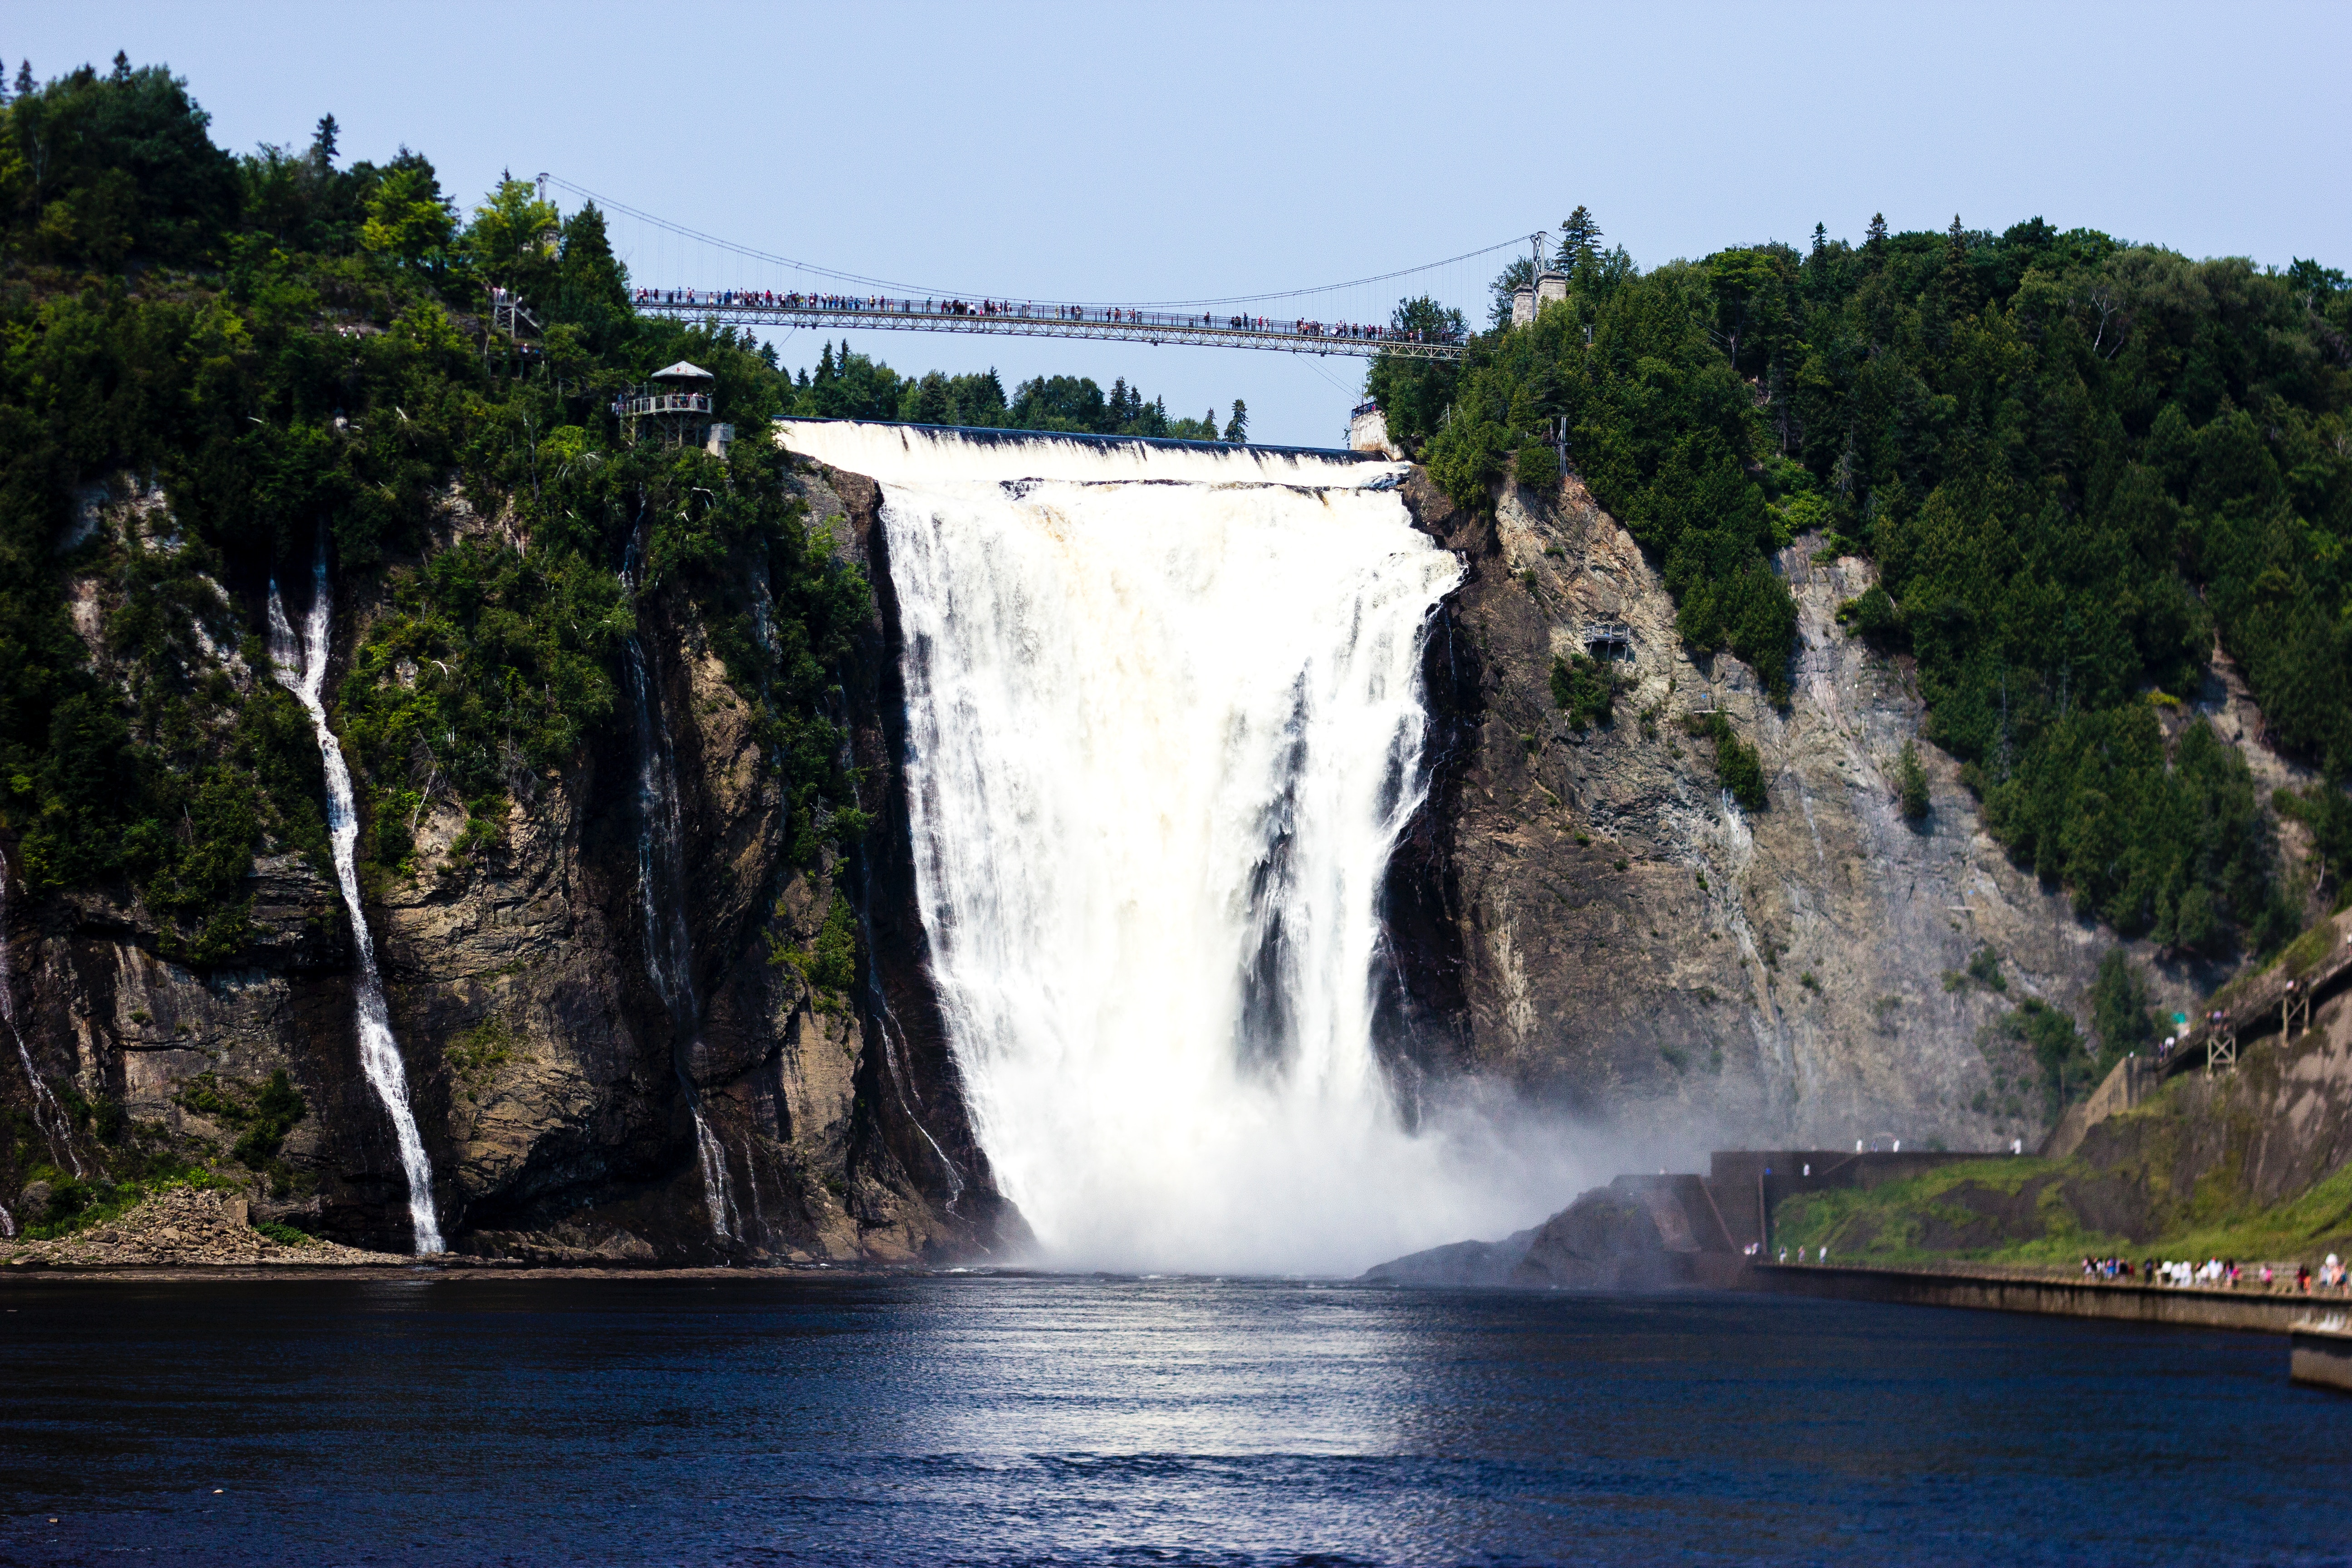
sea, coast, water, waterfall, river, cliff, reservoir, terrain, body of water, water feature